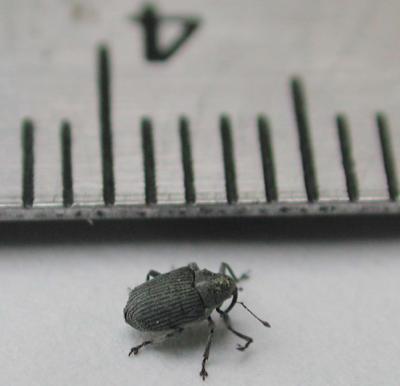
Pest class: Cabbage_seedpod_weevil